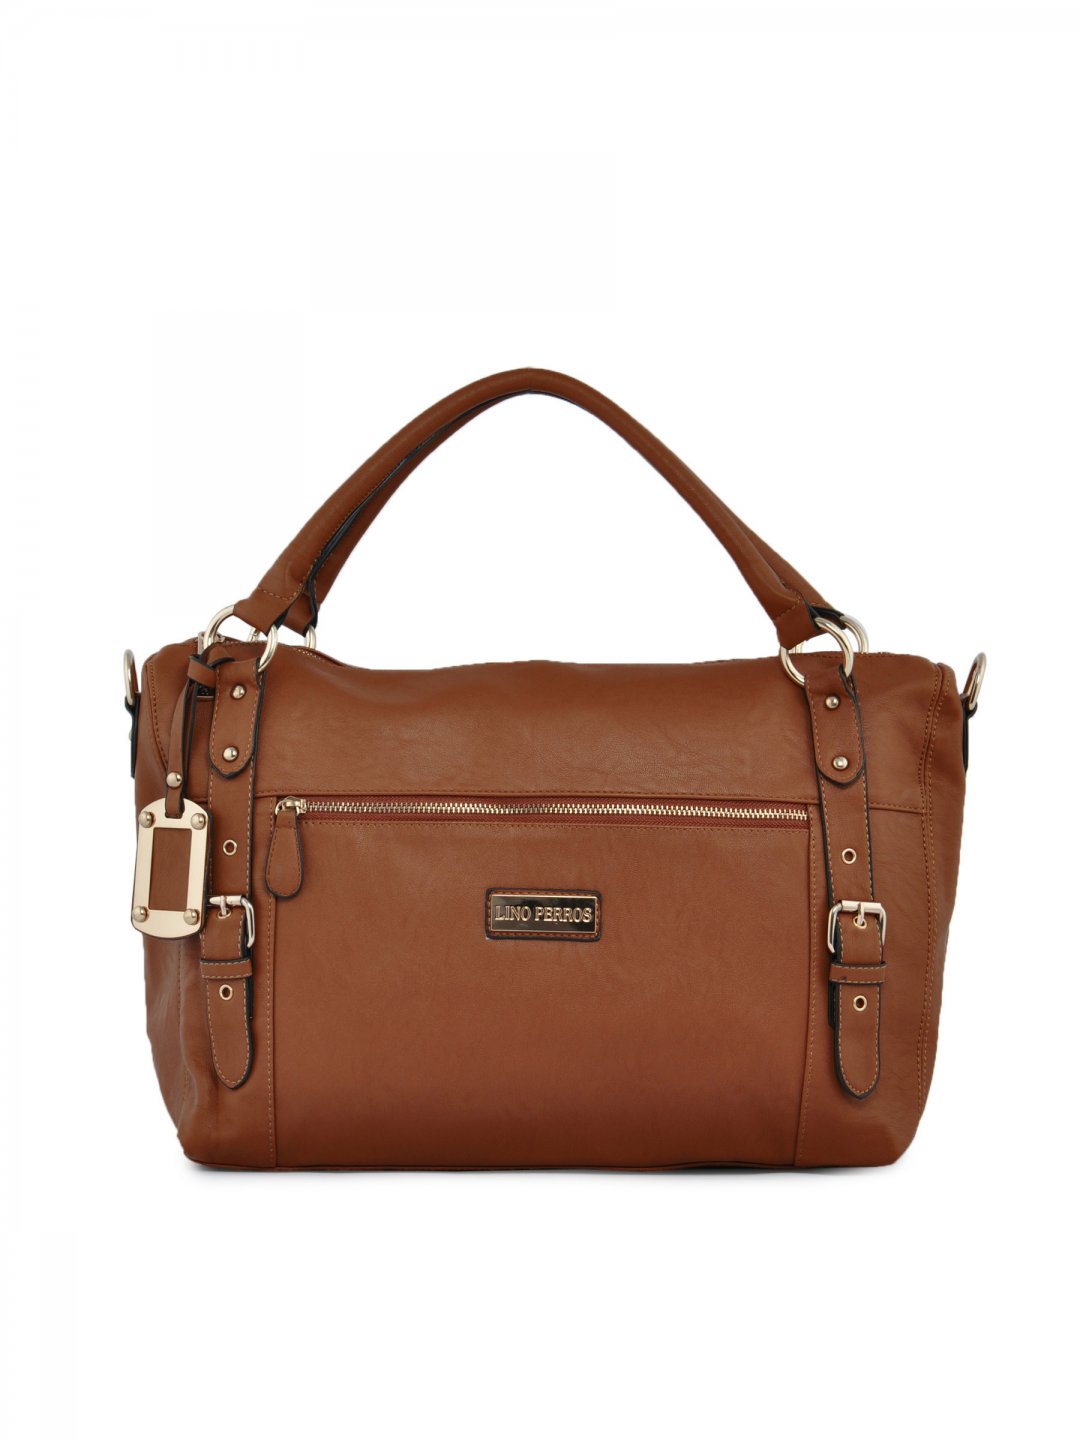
Lino Perros Women Solid Tan Handbag
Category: Accessories / Bags / Handbags
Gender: Women
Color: Tan
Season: Winter 2015
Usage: Casual